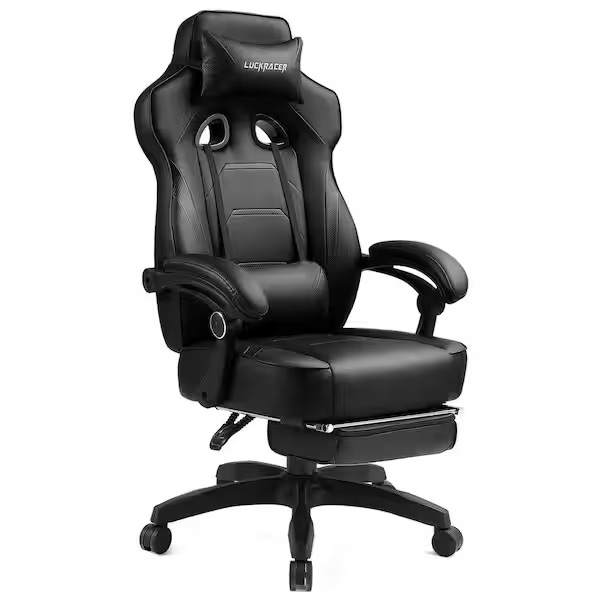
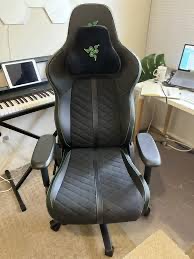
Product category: items_chair
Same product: no